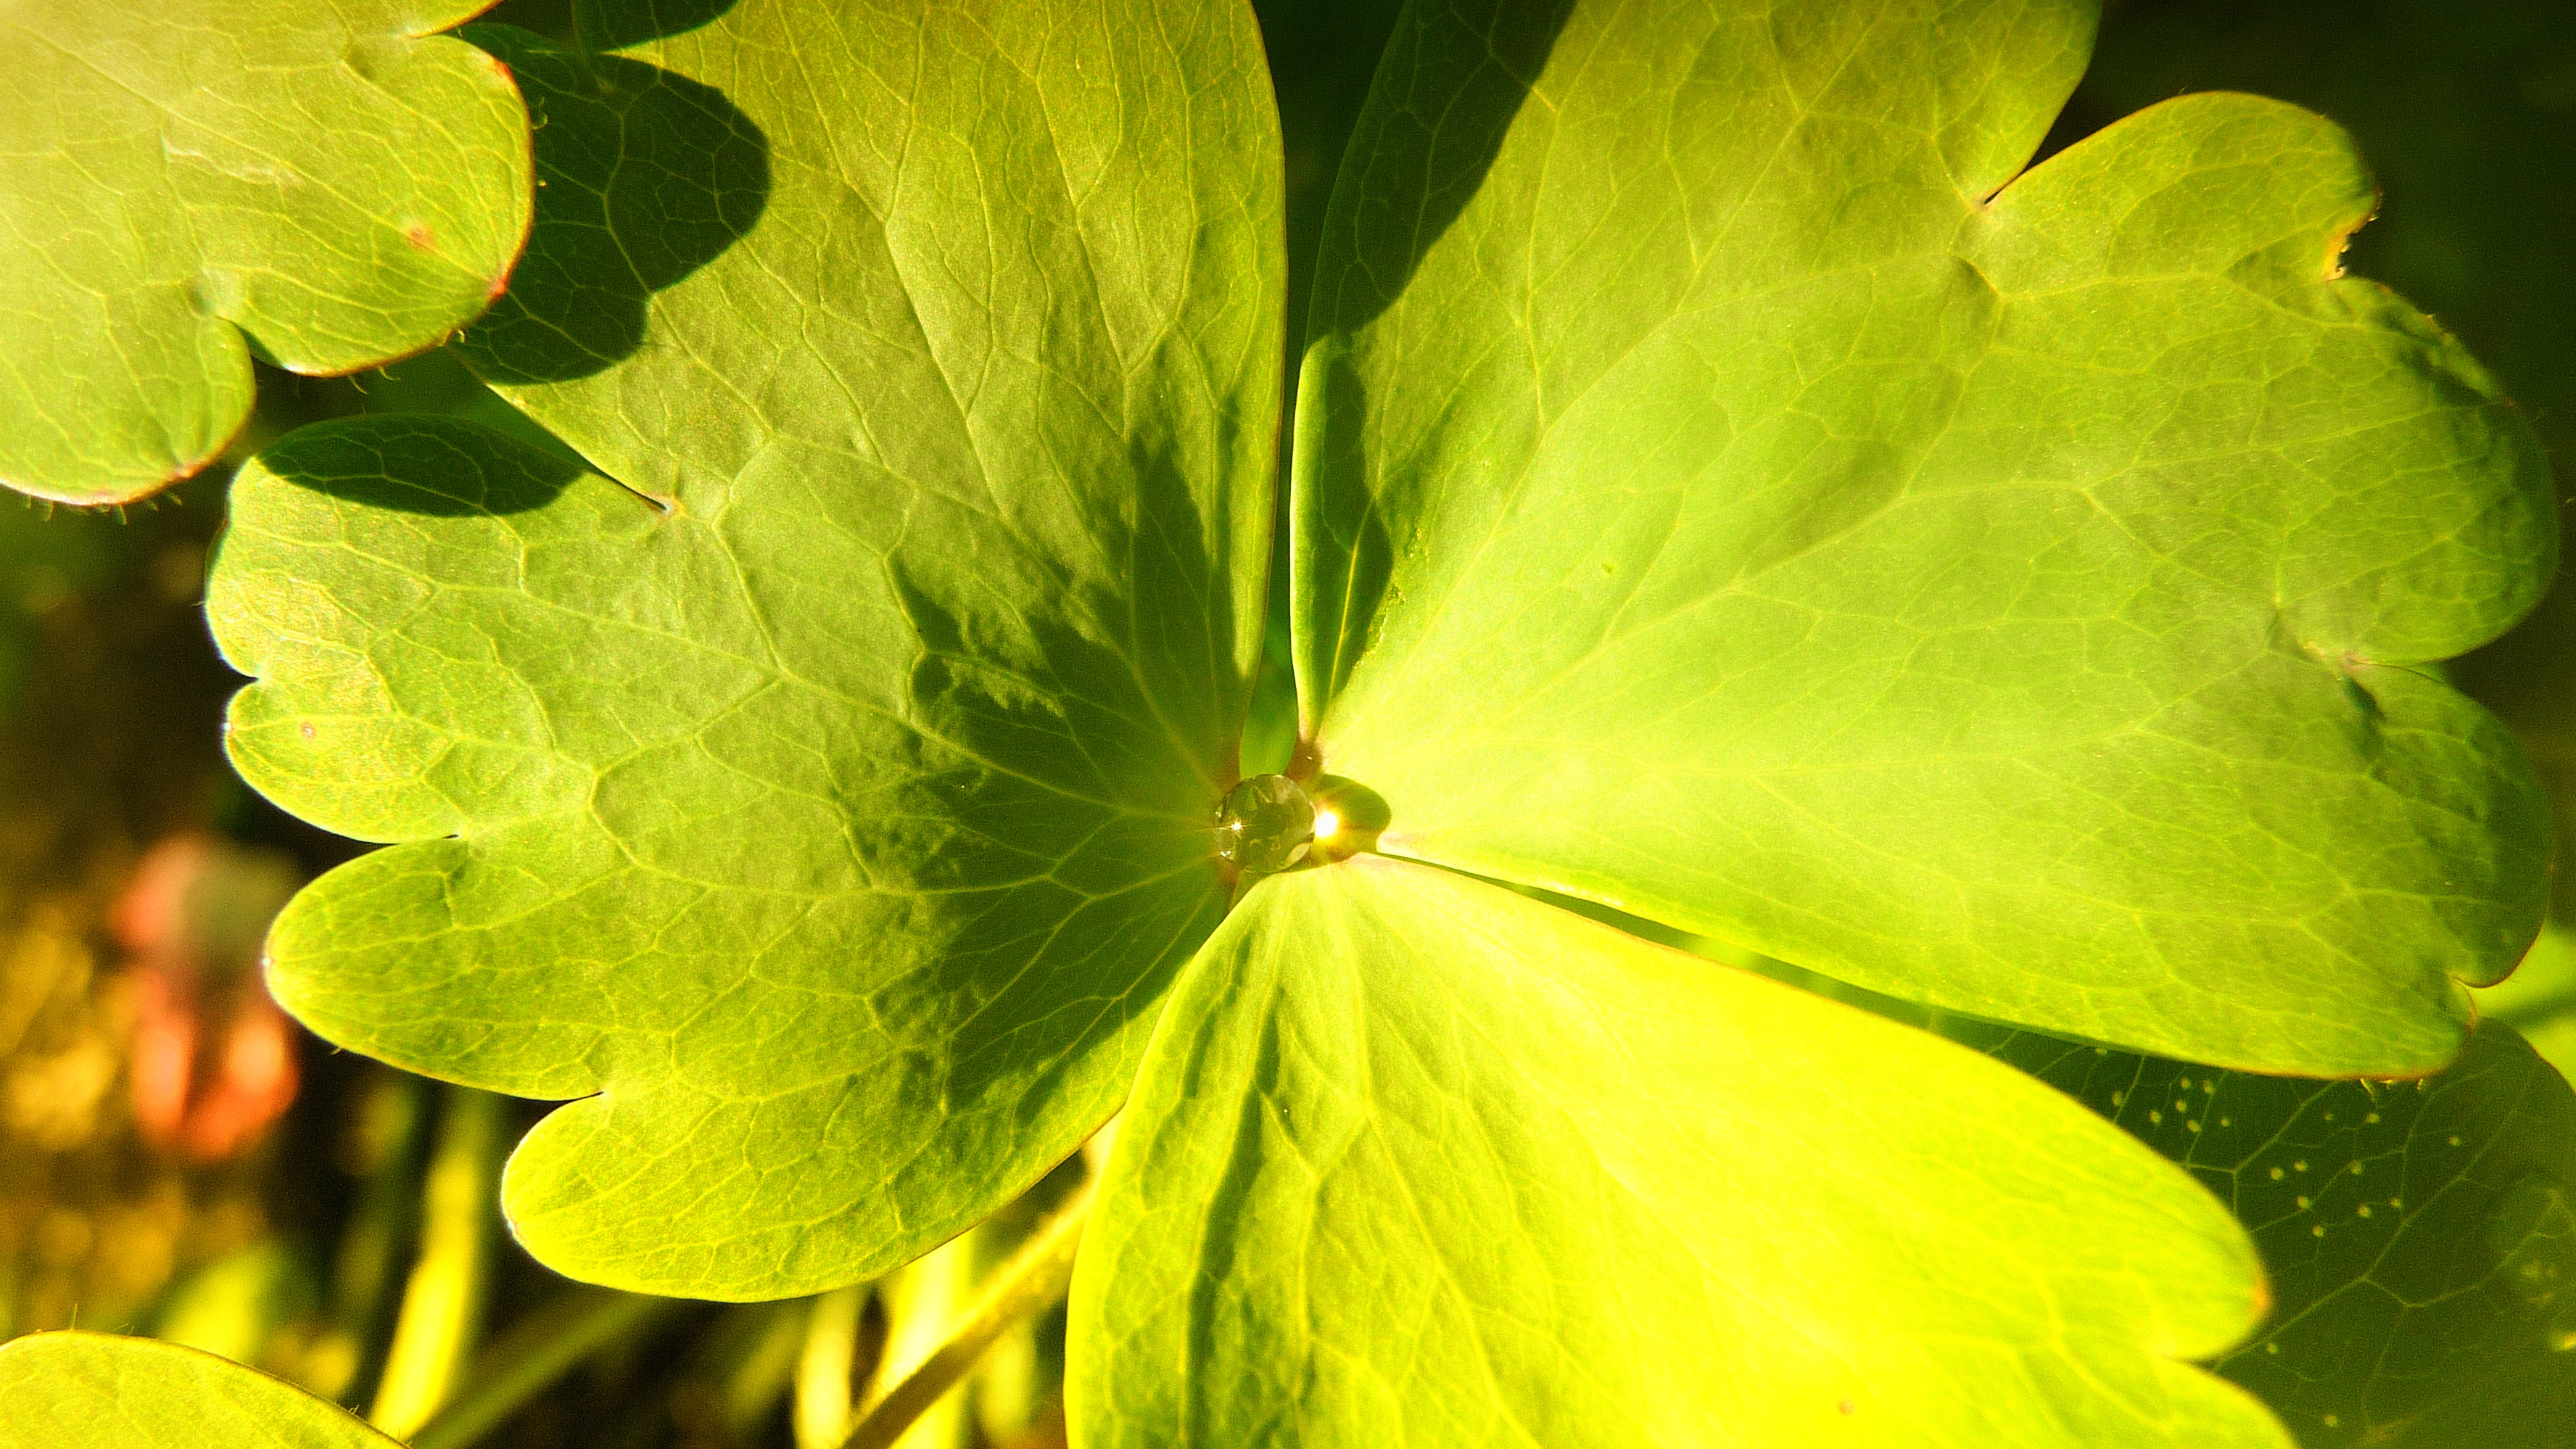
tree, water, nature, drop, dew, plant, sunlight, rain, leaf, flower, petal, wet, environment, green, produce, natural, weather, fresh, yellow, garden, flora, wildflower, leaves, vegetation, ginkgo, organic, macro photography, flowering plant, maidenhair tree, annual plant, plant stem, land plant